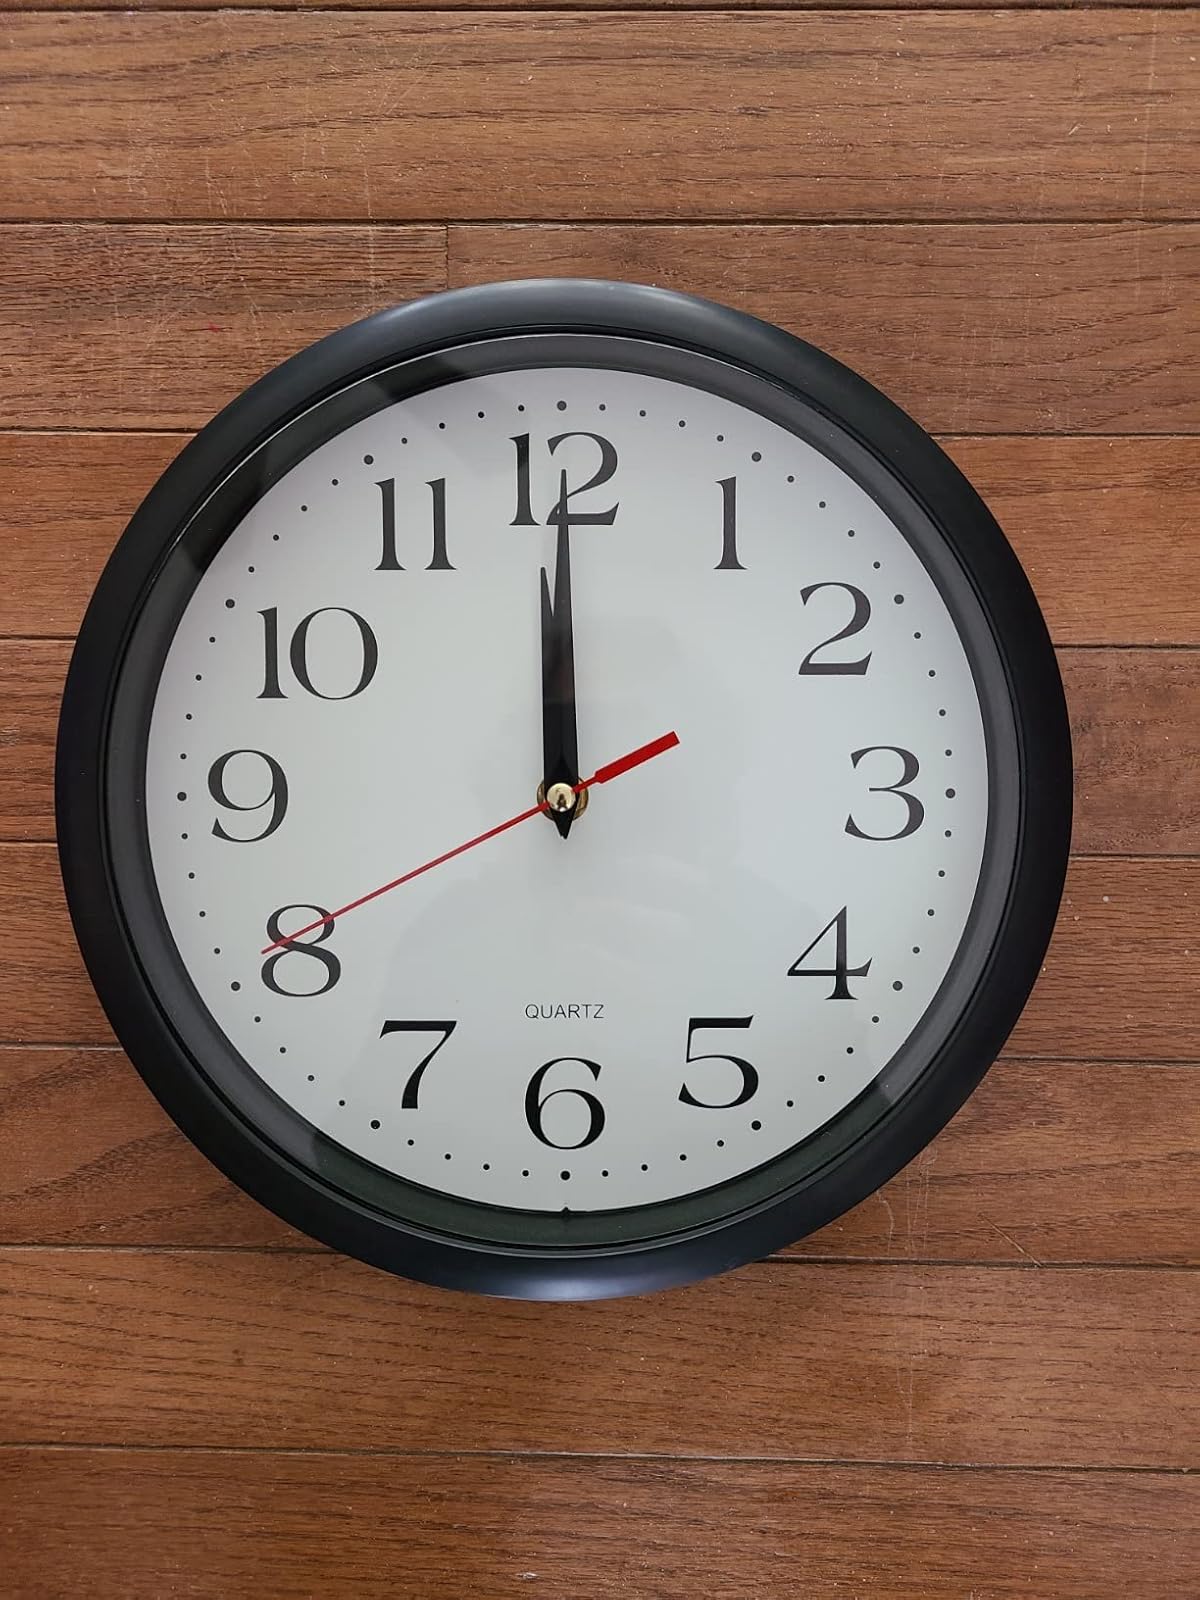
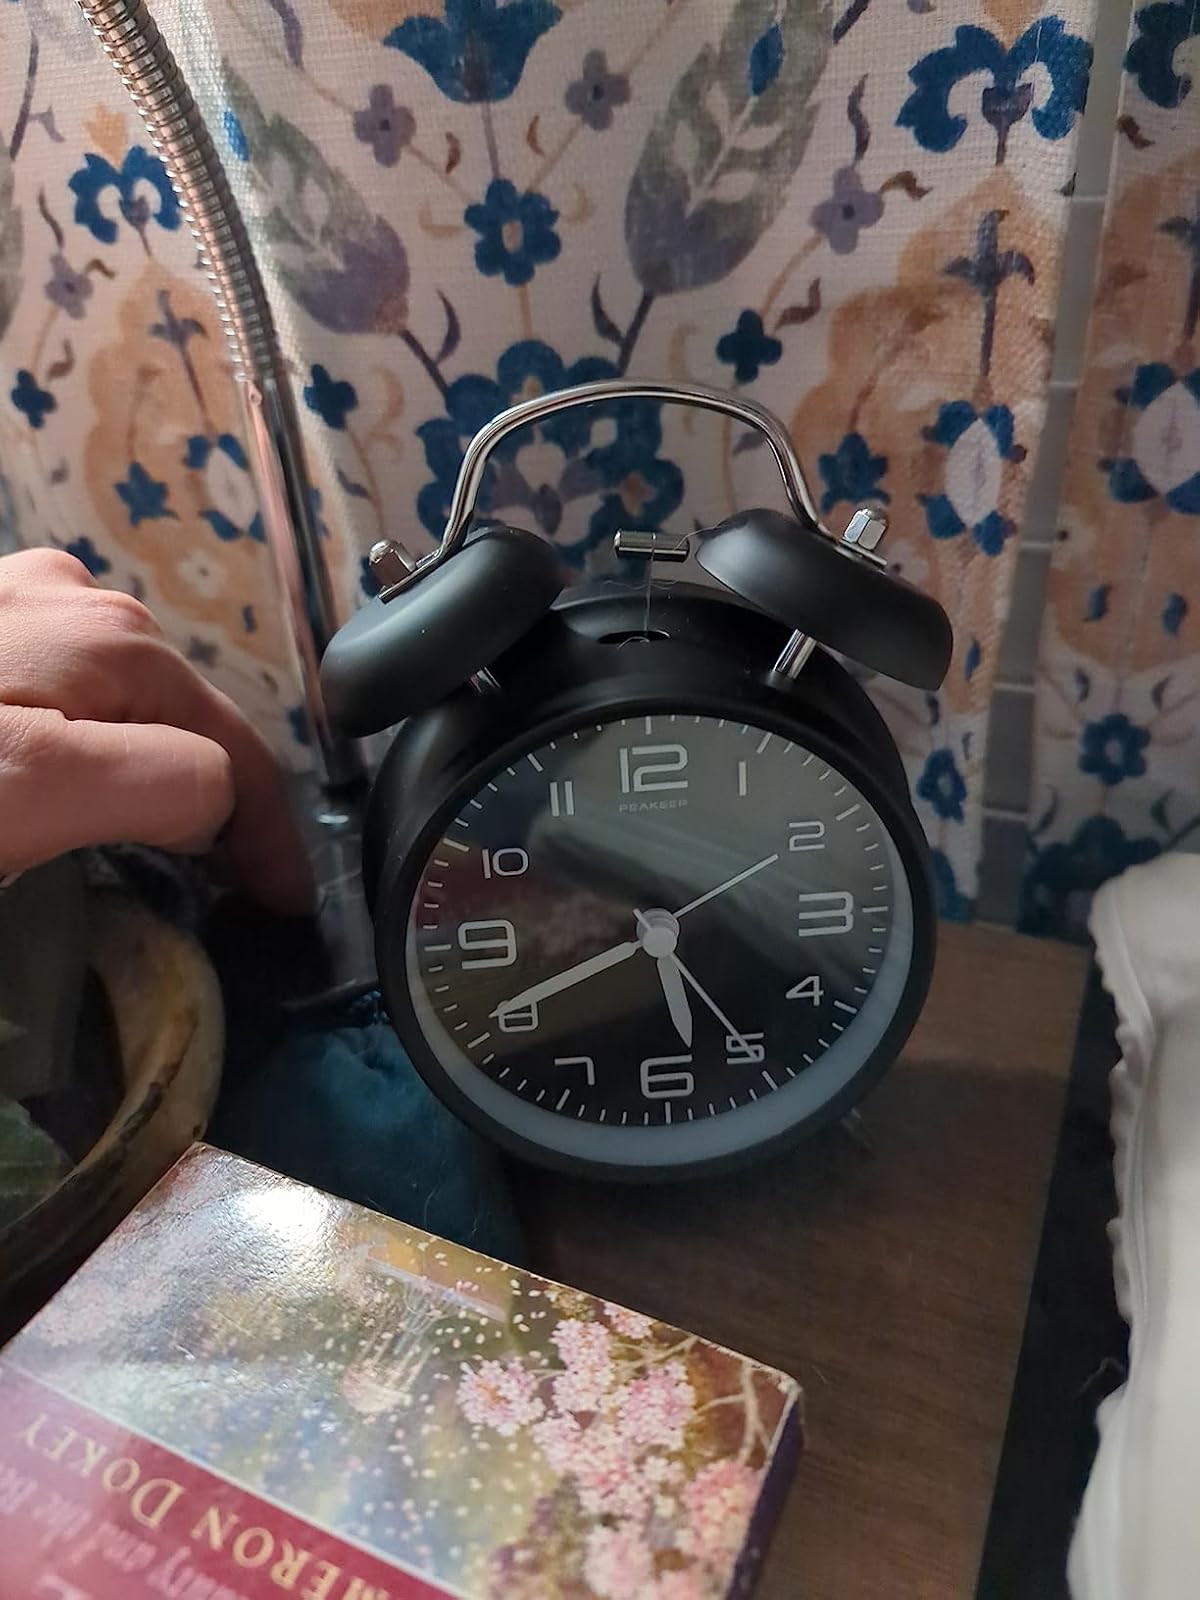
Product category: clock
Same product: no